Classical radicalism

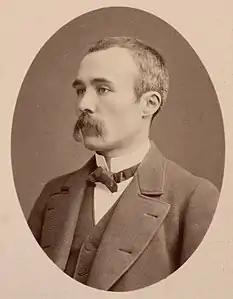
Georges Eugène Benjamin Clemenceau

The Radicals were not yet a political party as they sat together in parliament out of kinship, but they possessed minimal organisation outside of parliament. The first half of the Third Republic saw several events that caused them to fear a far-right takeover of parliament that might end democracy, as Louis-Napoléon had: Marshall Mac-Mahon's self-coup in 1876, the General Boulanger crisis in the 1880s, the Dreyfus Affair in the 1890s. The Radicals were swept to power first in a coalition government (1899) then in governments of their own from 1902. They finally managed to implement their long-standing programme of reforms, such as the separation of Church and State, or the introduction of secret ballotting. In order to ensure that their legacy would remain unreversed, they unified the local Radical committees into an elector party: the Radical-Socialist Party, the first major modern political party in French history.